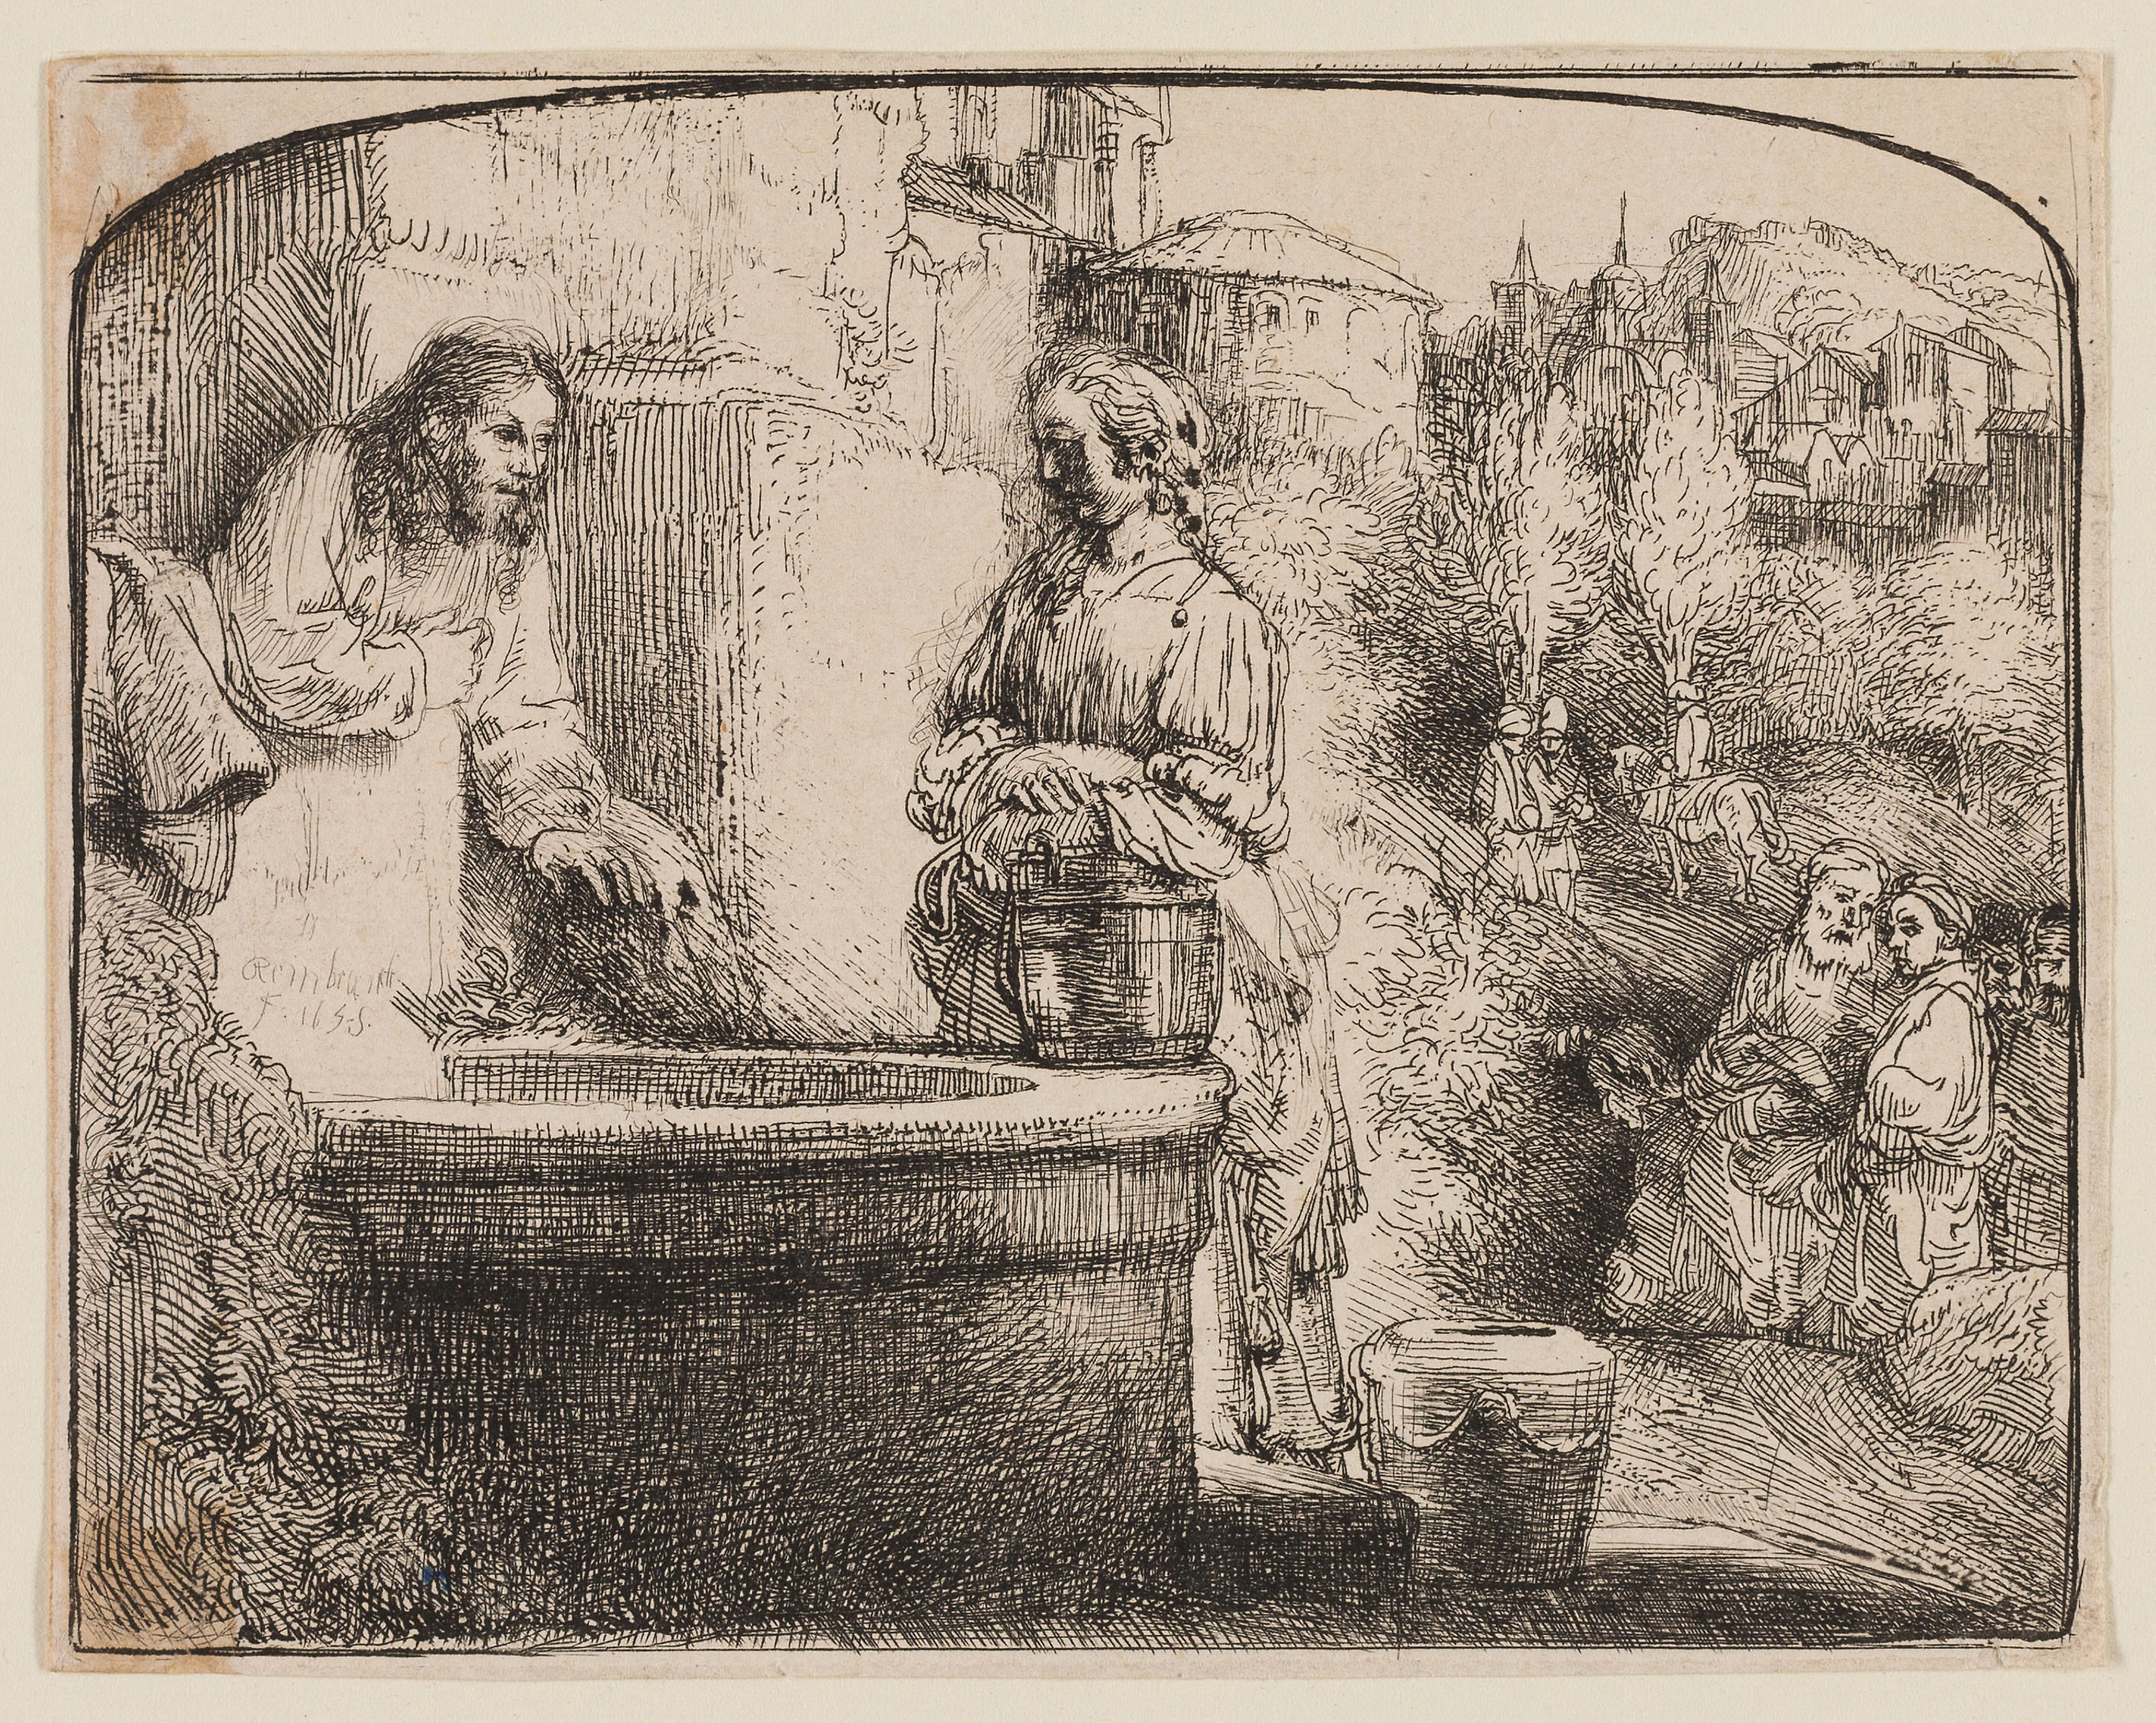
art, history, artwork, drawing, tree, painting, visual arts, black and white, arch